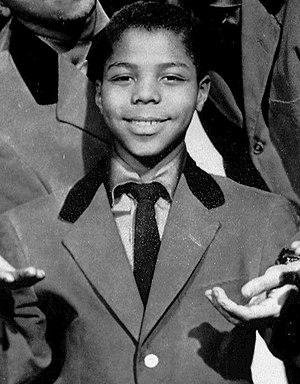
Frankie Lymon, née Franklin Joseph Lymon le 30 septembre 1942 à New York et mort le 27 février 1968 dans la même ville, était un chanteur américain des années 1950 et 1960, connu pour avoir été membre du groupe The Teenagers de 1954 à 1957.